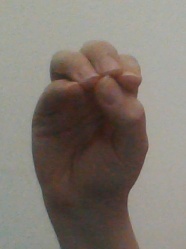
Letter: ha